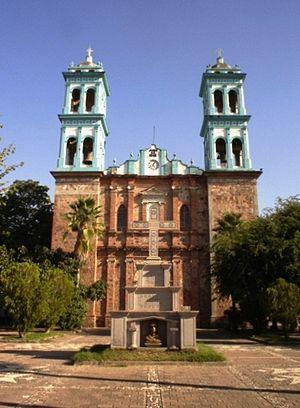
Ciudad Altamirano aussi connu sous le nom d'Altamirano, est une ville mexicaine dans l'État de Guerrero, dans la région de Tierra Caliente. C'est le chef de la municipalité de Pungarabato.
Cet article recense les cathédrales du Mexique.